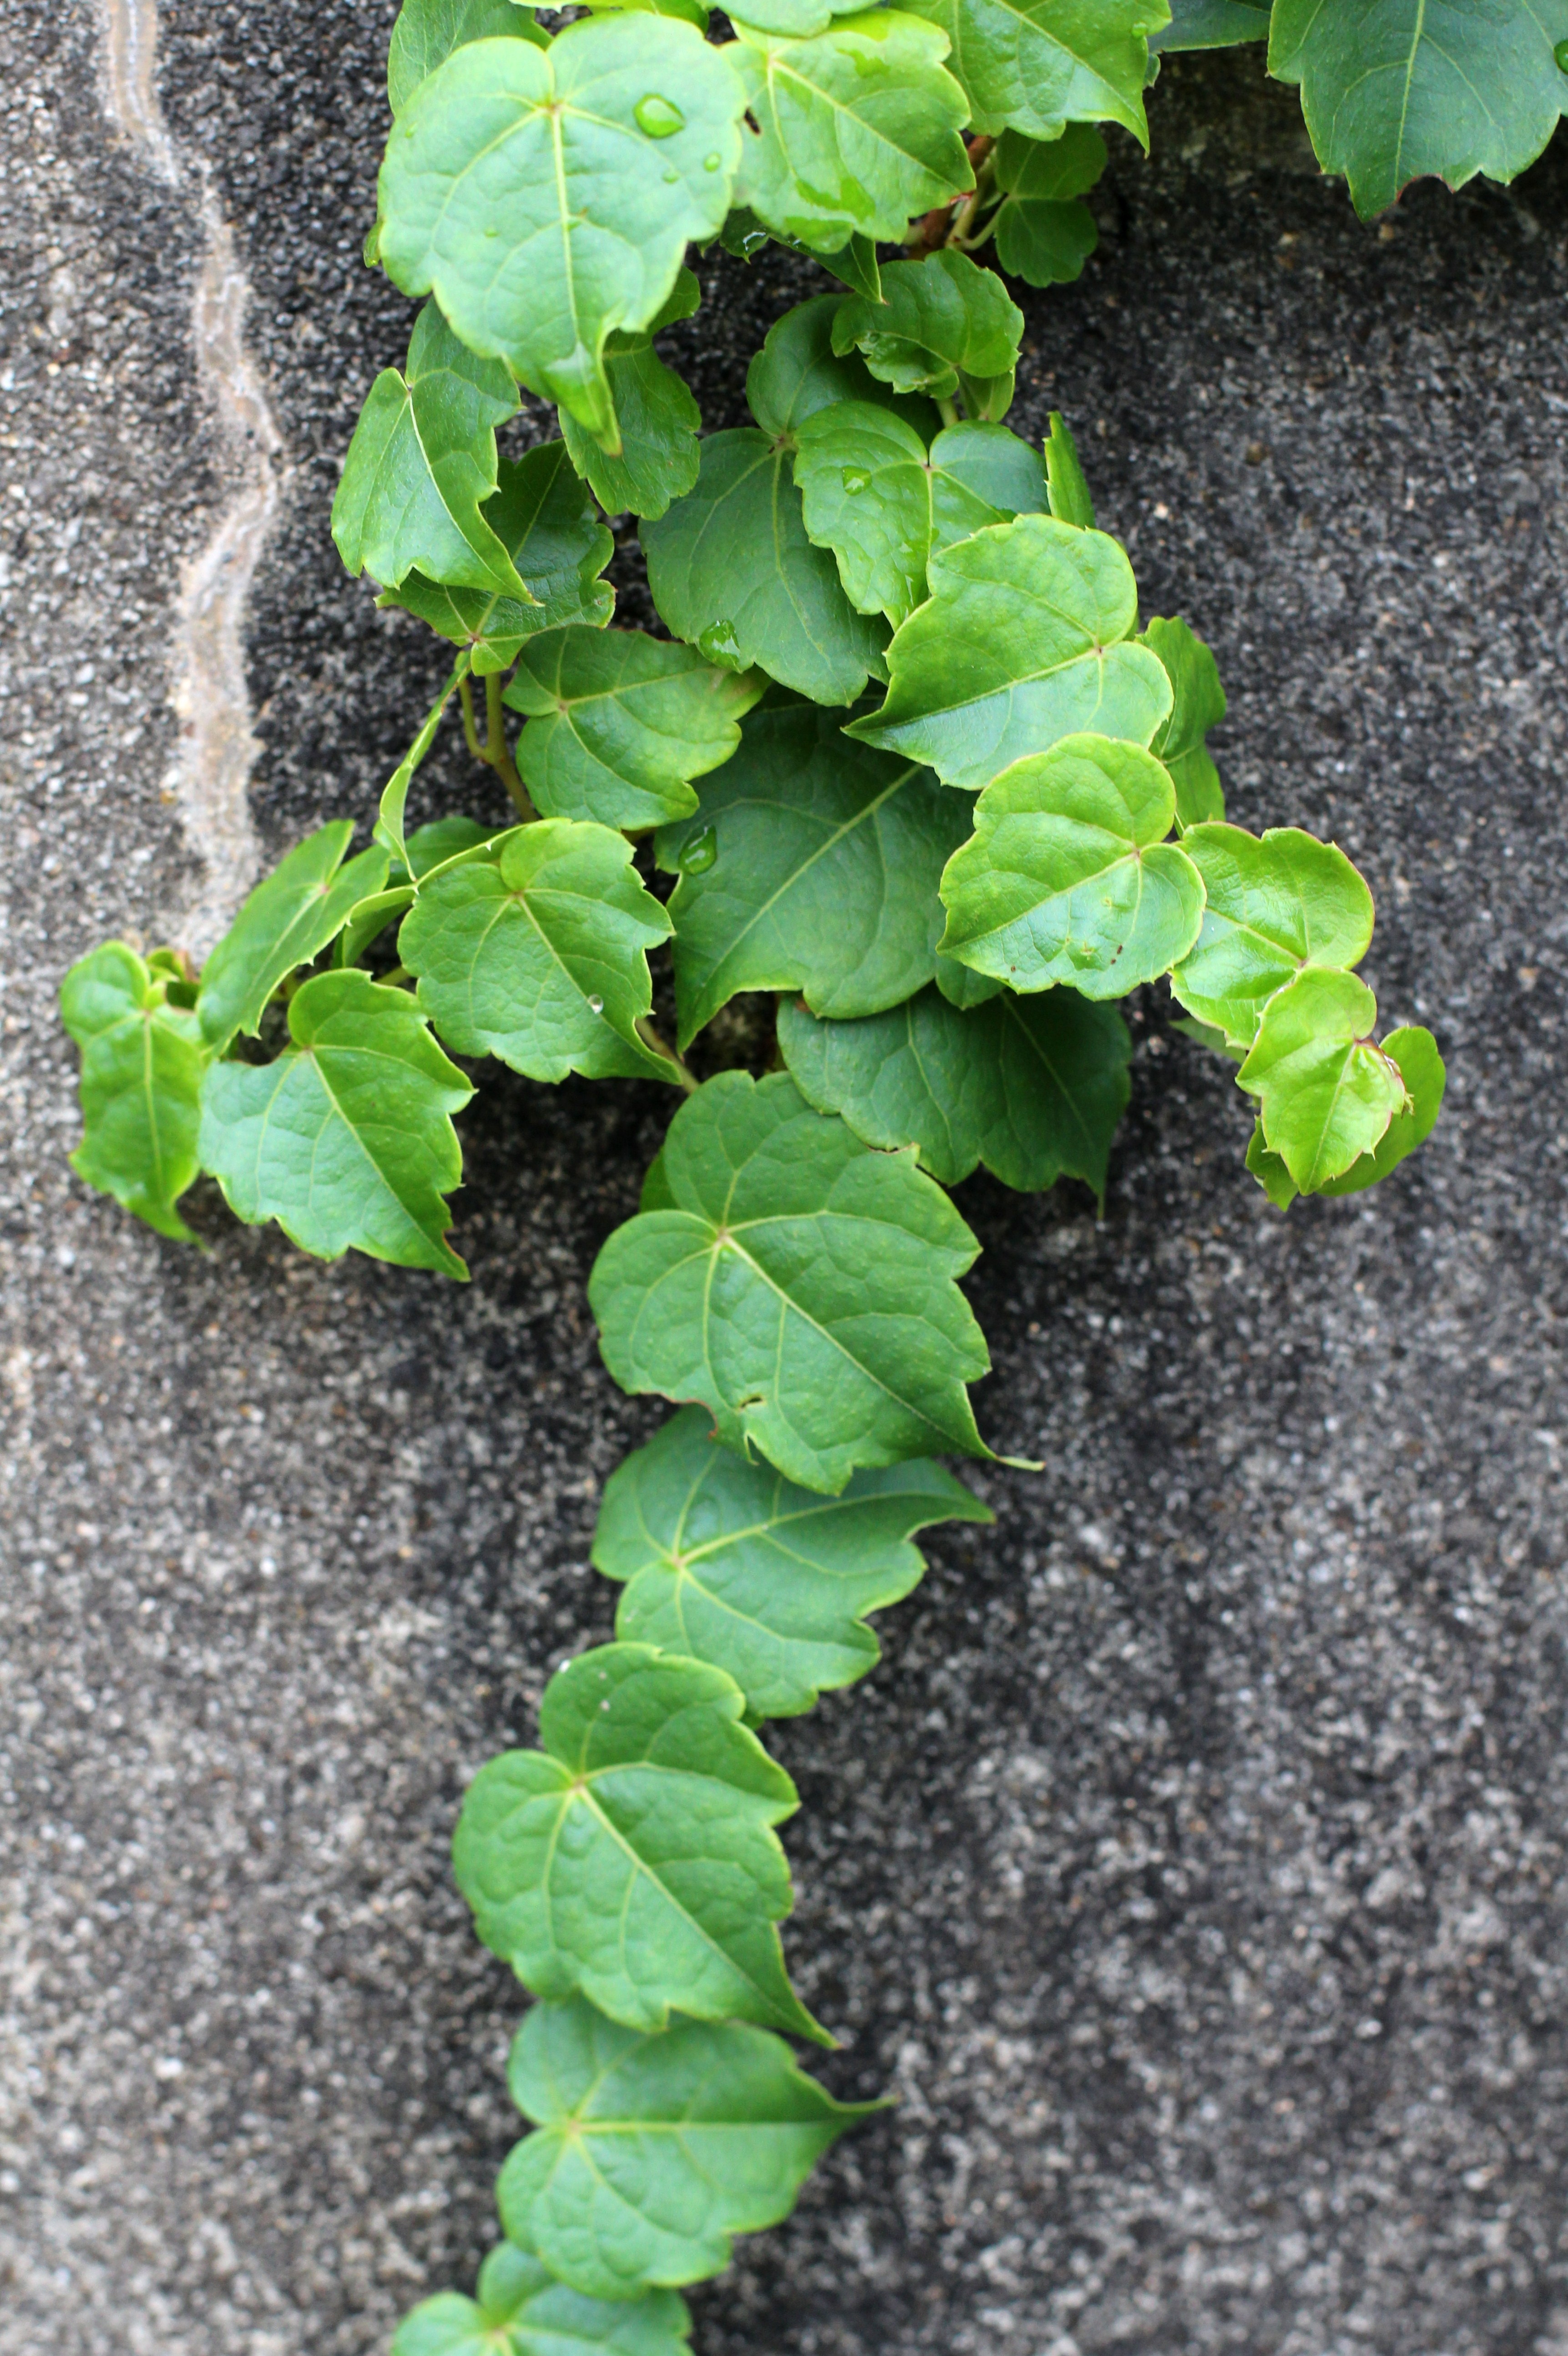
landscape, nature, branch, plant, leaf, flower, wall, food, green, herb, produce, vegetable, ivy, soil, garden, leaves, creeper, arum, green leaves, flowering plant, botanist, annual plant, land plant, apiales, leaf vegetable, malabar spinach